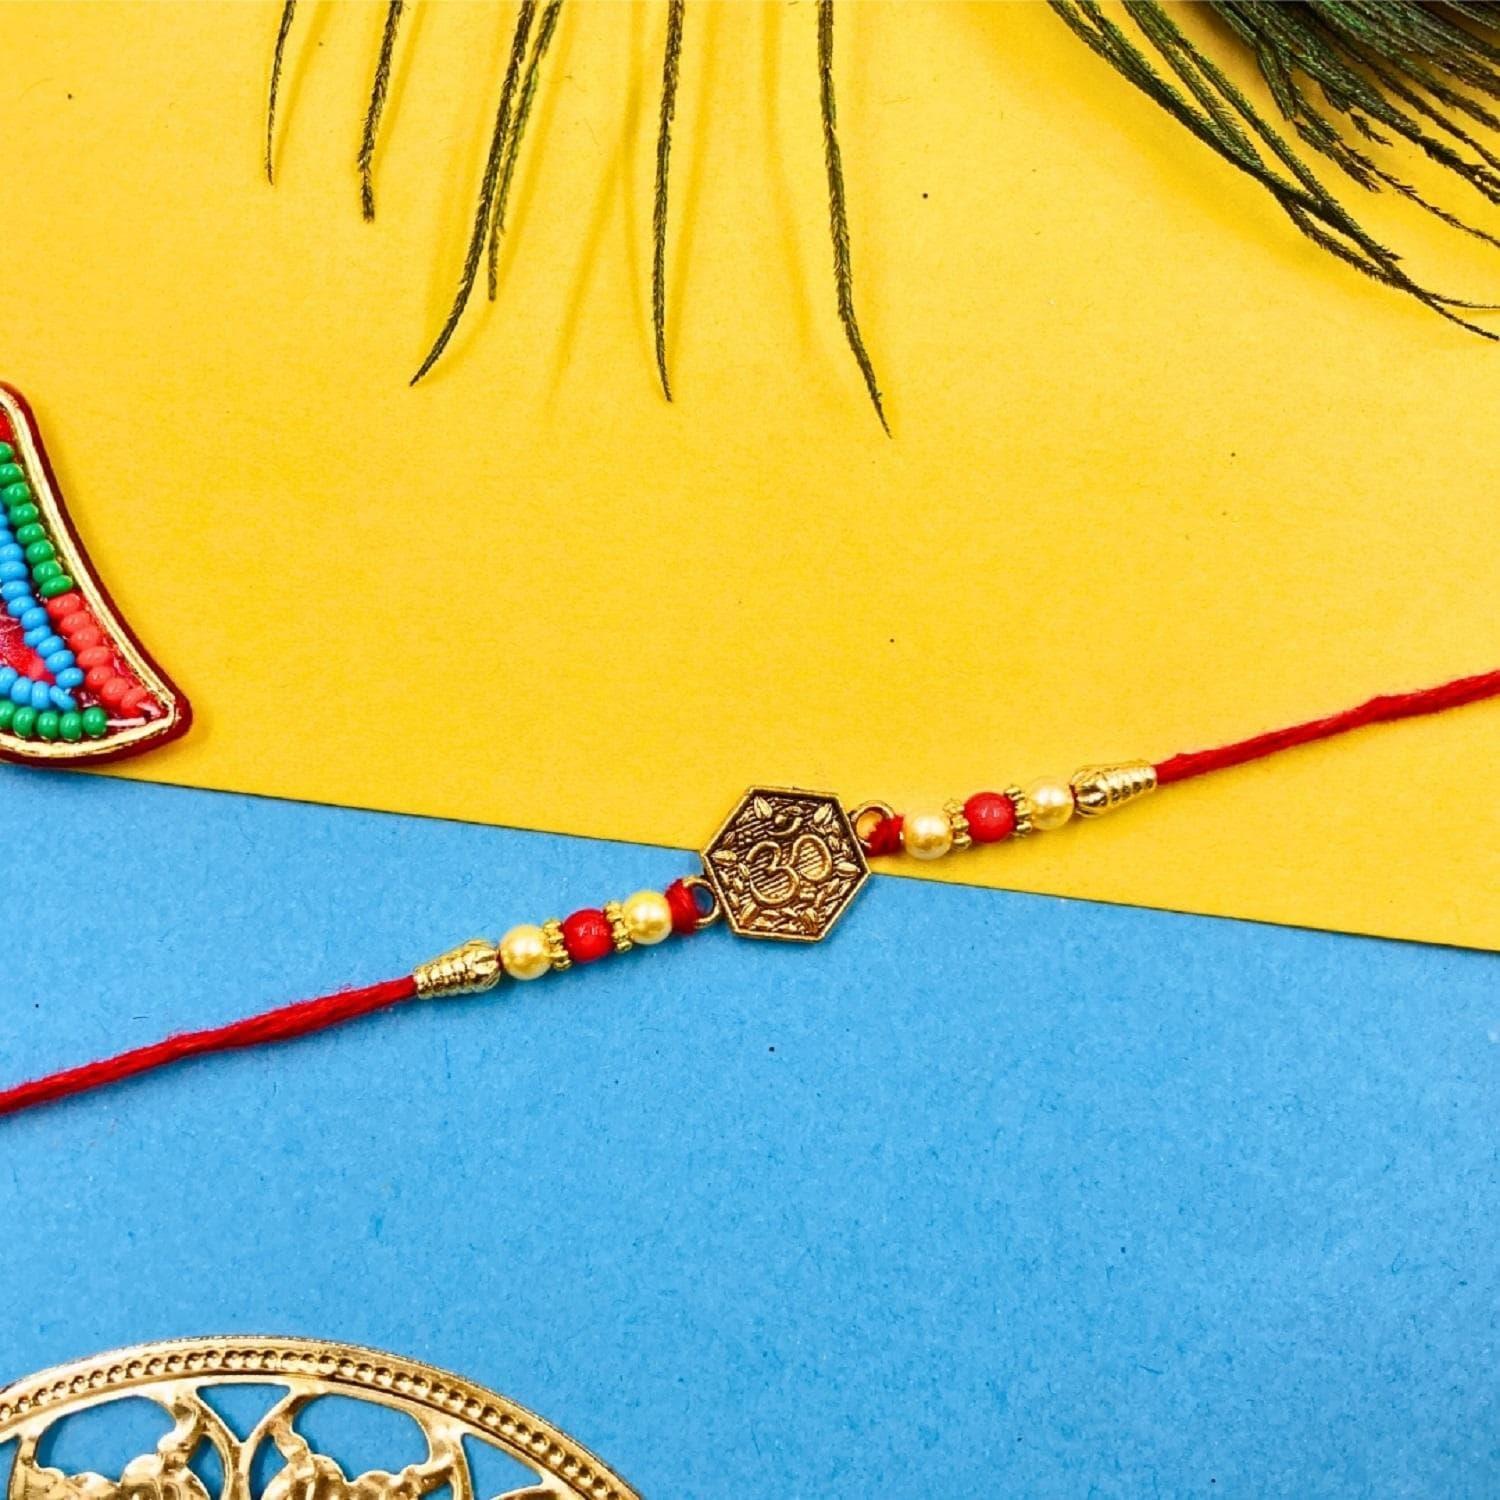
VIBRANCE Traditional Om Rakhi for Raksha Bandhan.
Type: Rakhis
Brand: VIBRANCE
Price: Rs. 249
 Raksha Bhandan is a celebration of the bond between a brother and sister. We specialize in creating unique rakhi designs for every brother and sister. Our rakhi collection ranges from traditional to modern designs, all of which are handcrafted with love and care. We strive to make each Raksha Bhandan special for our customers by providing the perfect rakhi for their loved ones. With our wide range of designs and styles, you can find the perfect rakhi for your brother or sister. Shop with us today to make your Raksha Bhandan magical. The design of the delivered product or parts of it may vary slightly from what is shown in the image.
Features: Hand crafted pearl and crystal studded rakhi Multicolor Rakhi,Special Multi colour Designer Rakhi for Brother / Bhabhi / Kids,Includes roli chawal and free greeting card,Rakshabandhan Special Card,Comes with Roli Chawal & Best Wishes Greeting Card in best packaging